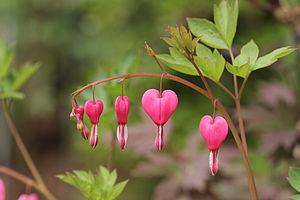
Cœur de Marie, plante cultivée pour ses fleurs roses et blanches très décoratives.